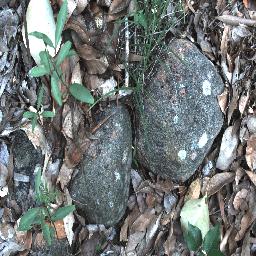
Label: rubber_vine